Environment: real
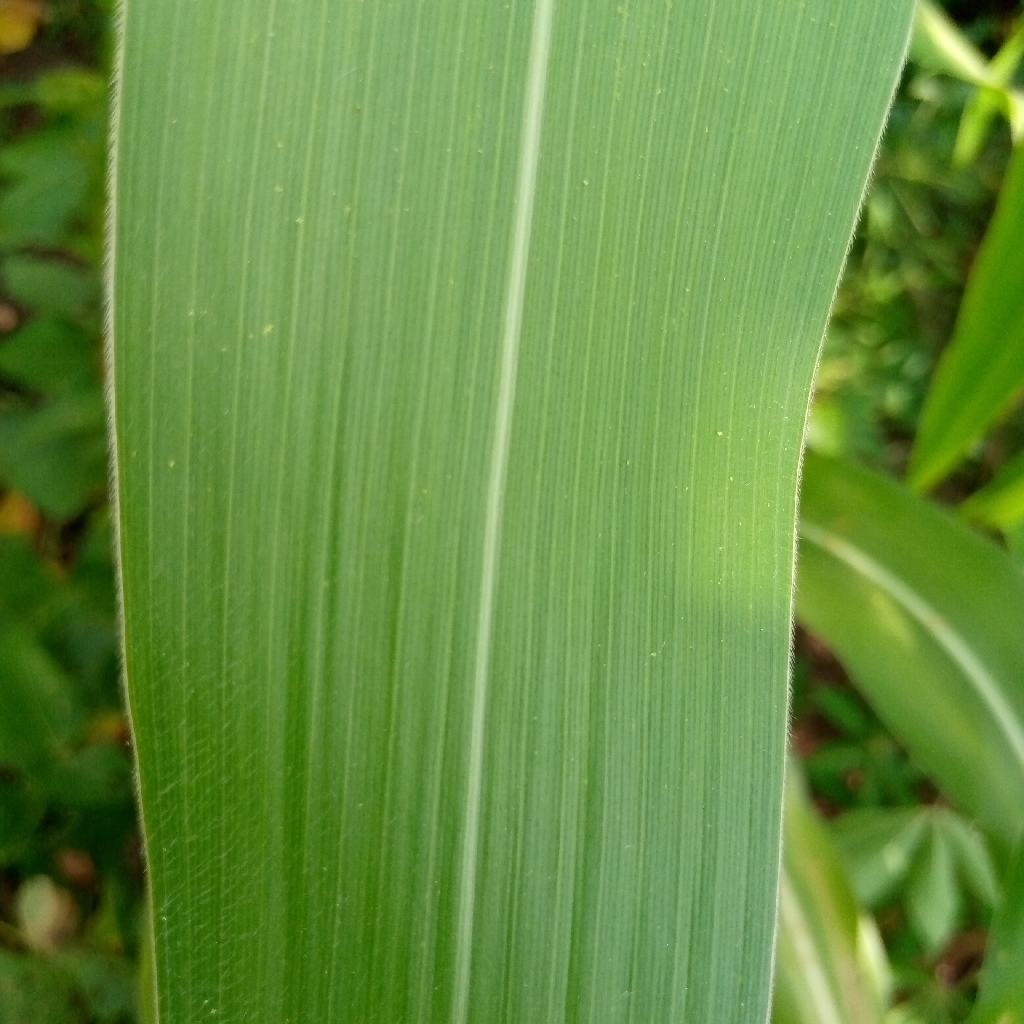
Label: healthy